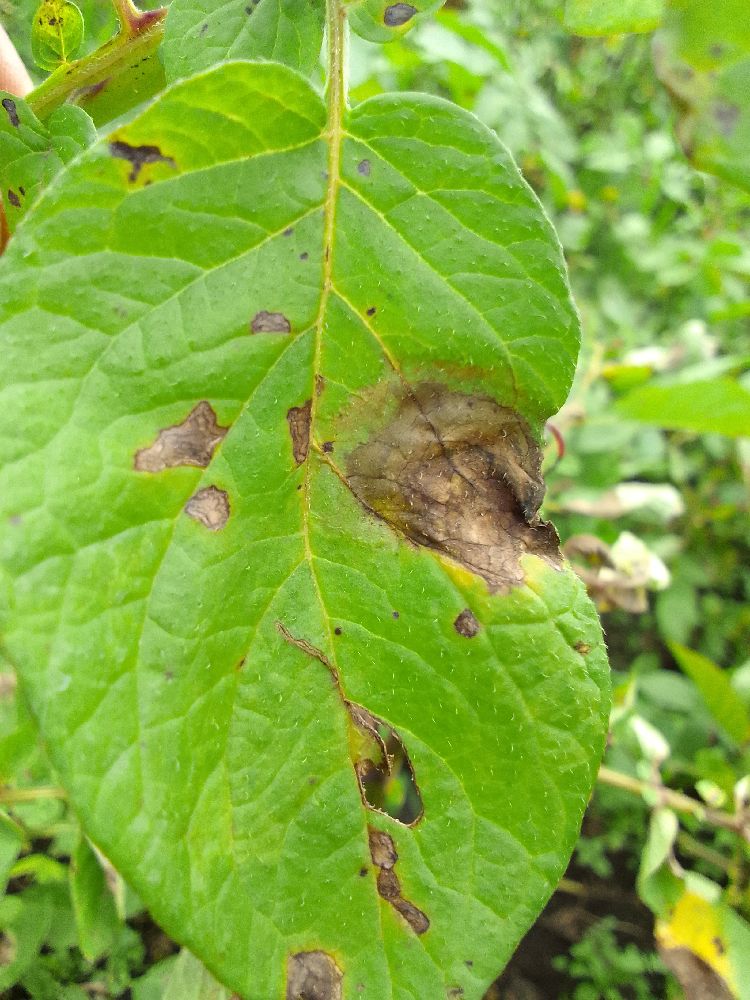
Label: Late blight